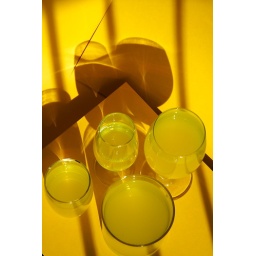
Black and white in a yellow mood